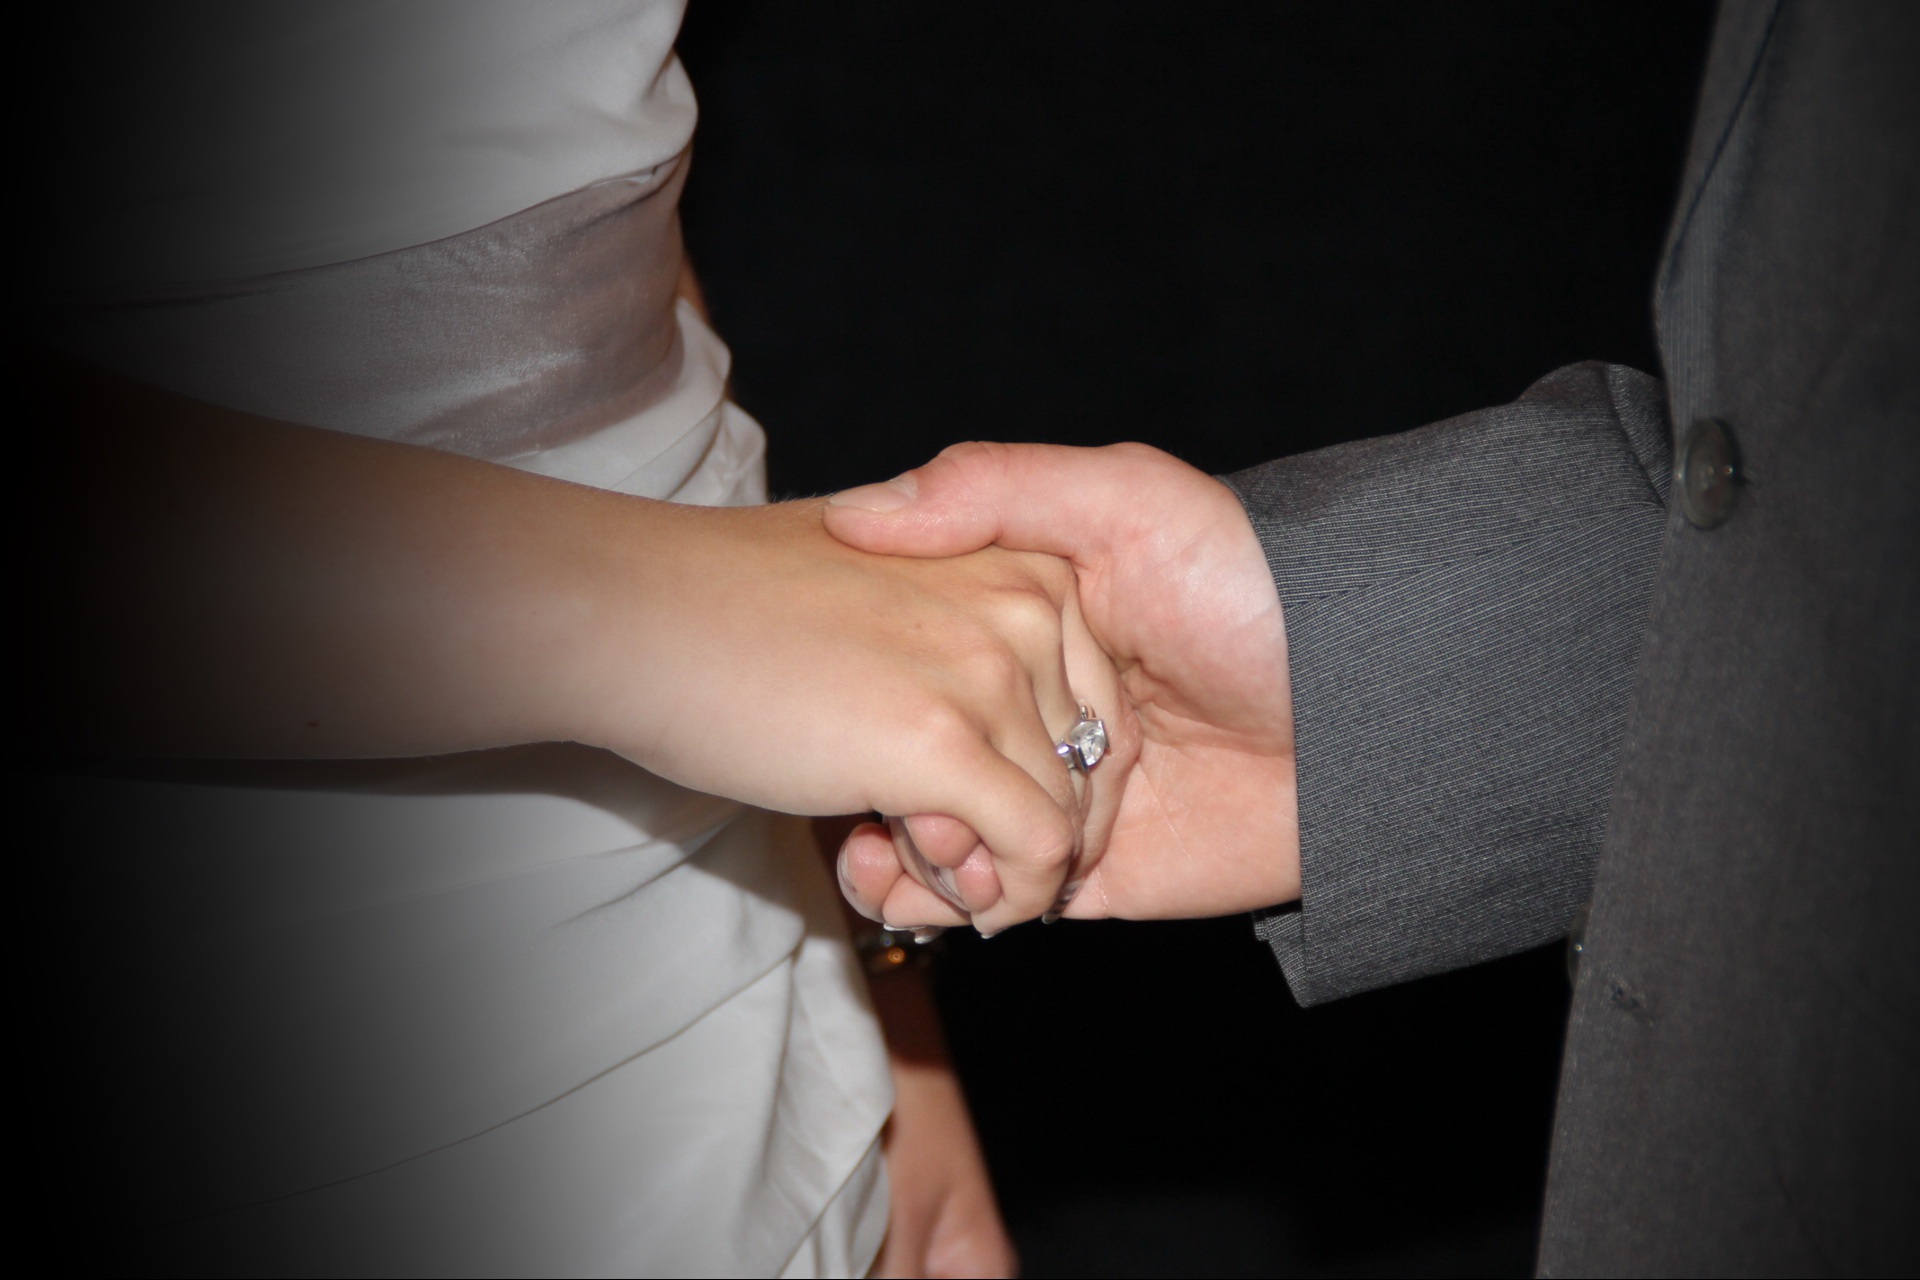
hand, man, woman, ring, male, finger, black, arm, wedding, bride, groom, holding hands, wedding ring, ceremony, wife, photograph, connect, husband, sense, vow